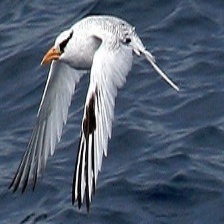
Species: RED BILLED TROPICBIRD
Scientific name: PHAETHON AETHEREU